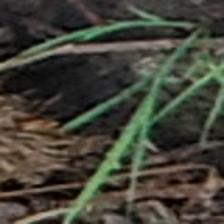
Label: single